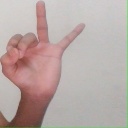
अक्षर: ण